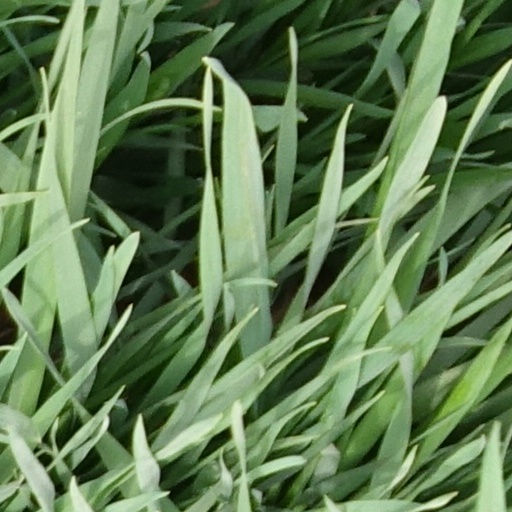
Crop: wheat